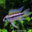
Label: aquarium_fish